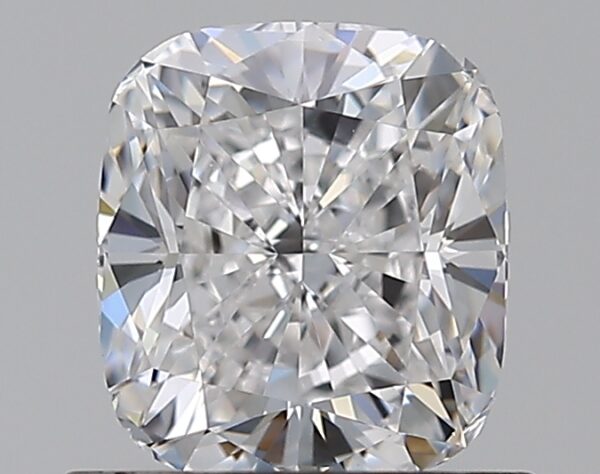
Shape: cushion
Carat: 0.9
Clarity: VS2
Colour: D
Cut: EX
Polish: EX
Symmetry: VG
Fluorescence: M
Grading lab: GIA
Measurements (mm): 5.8 x 5.17 x 3.59